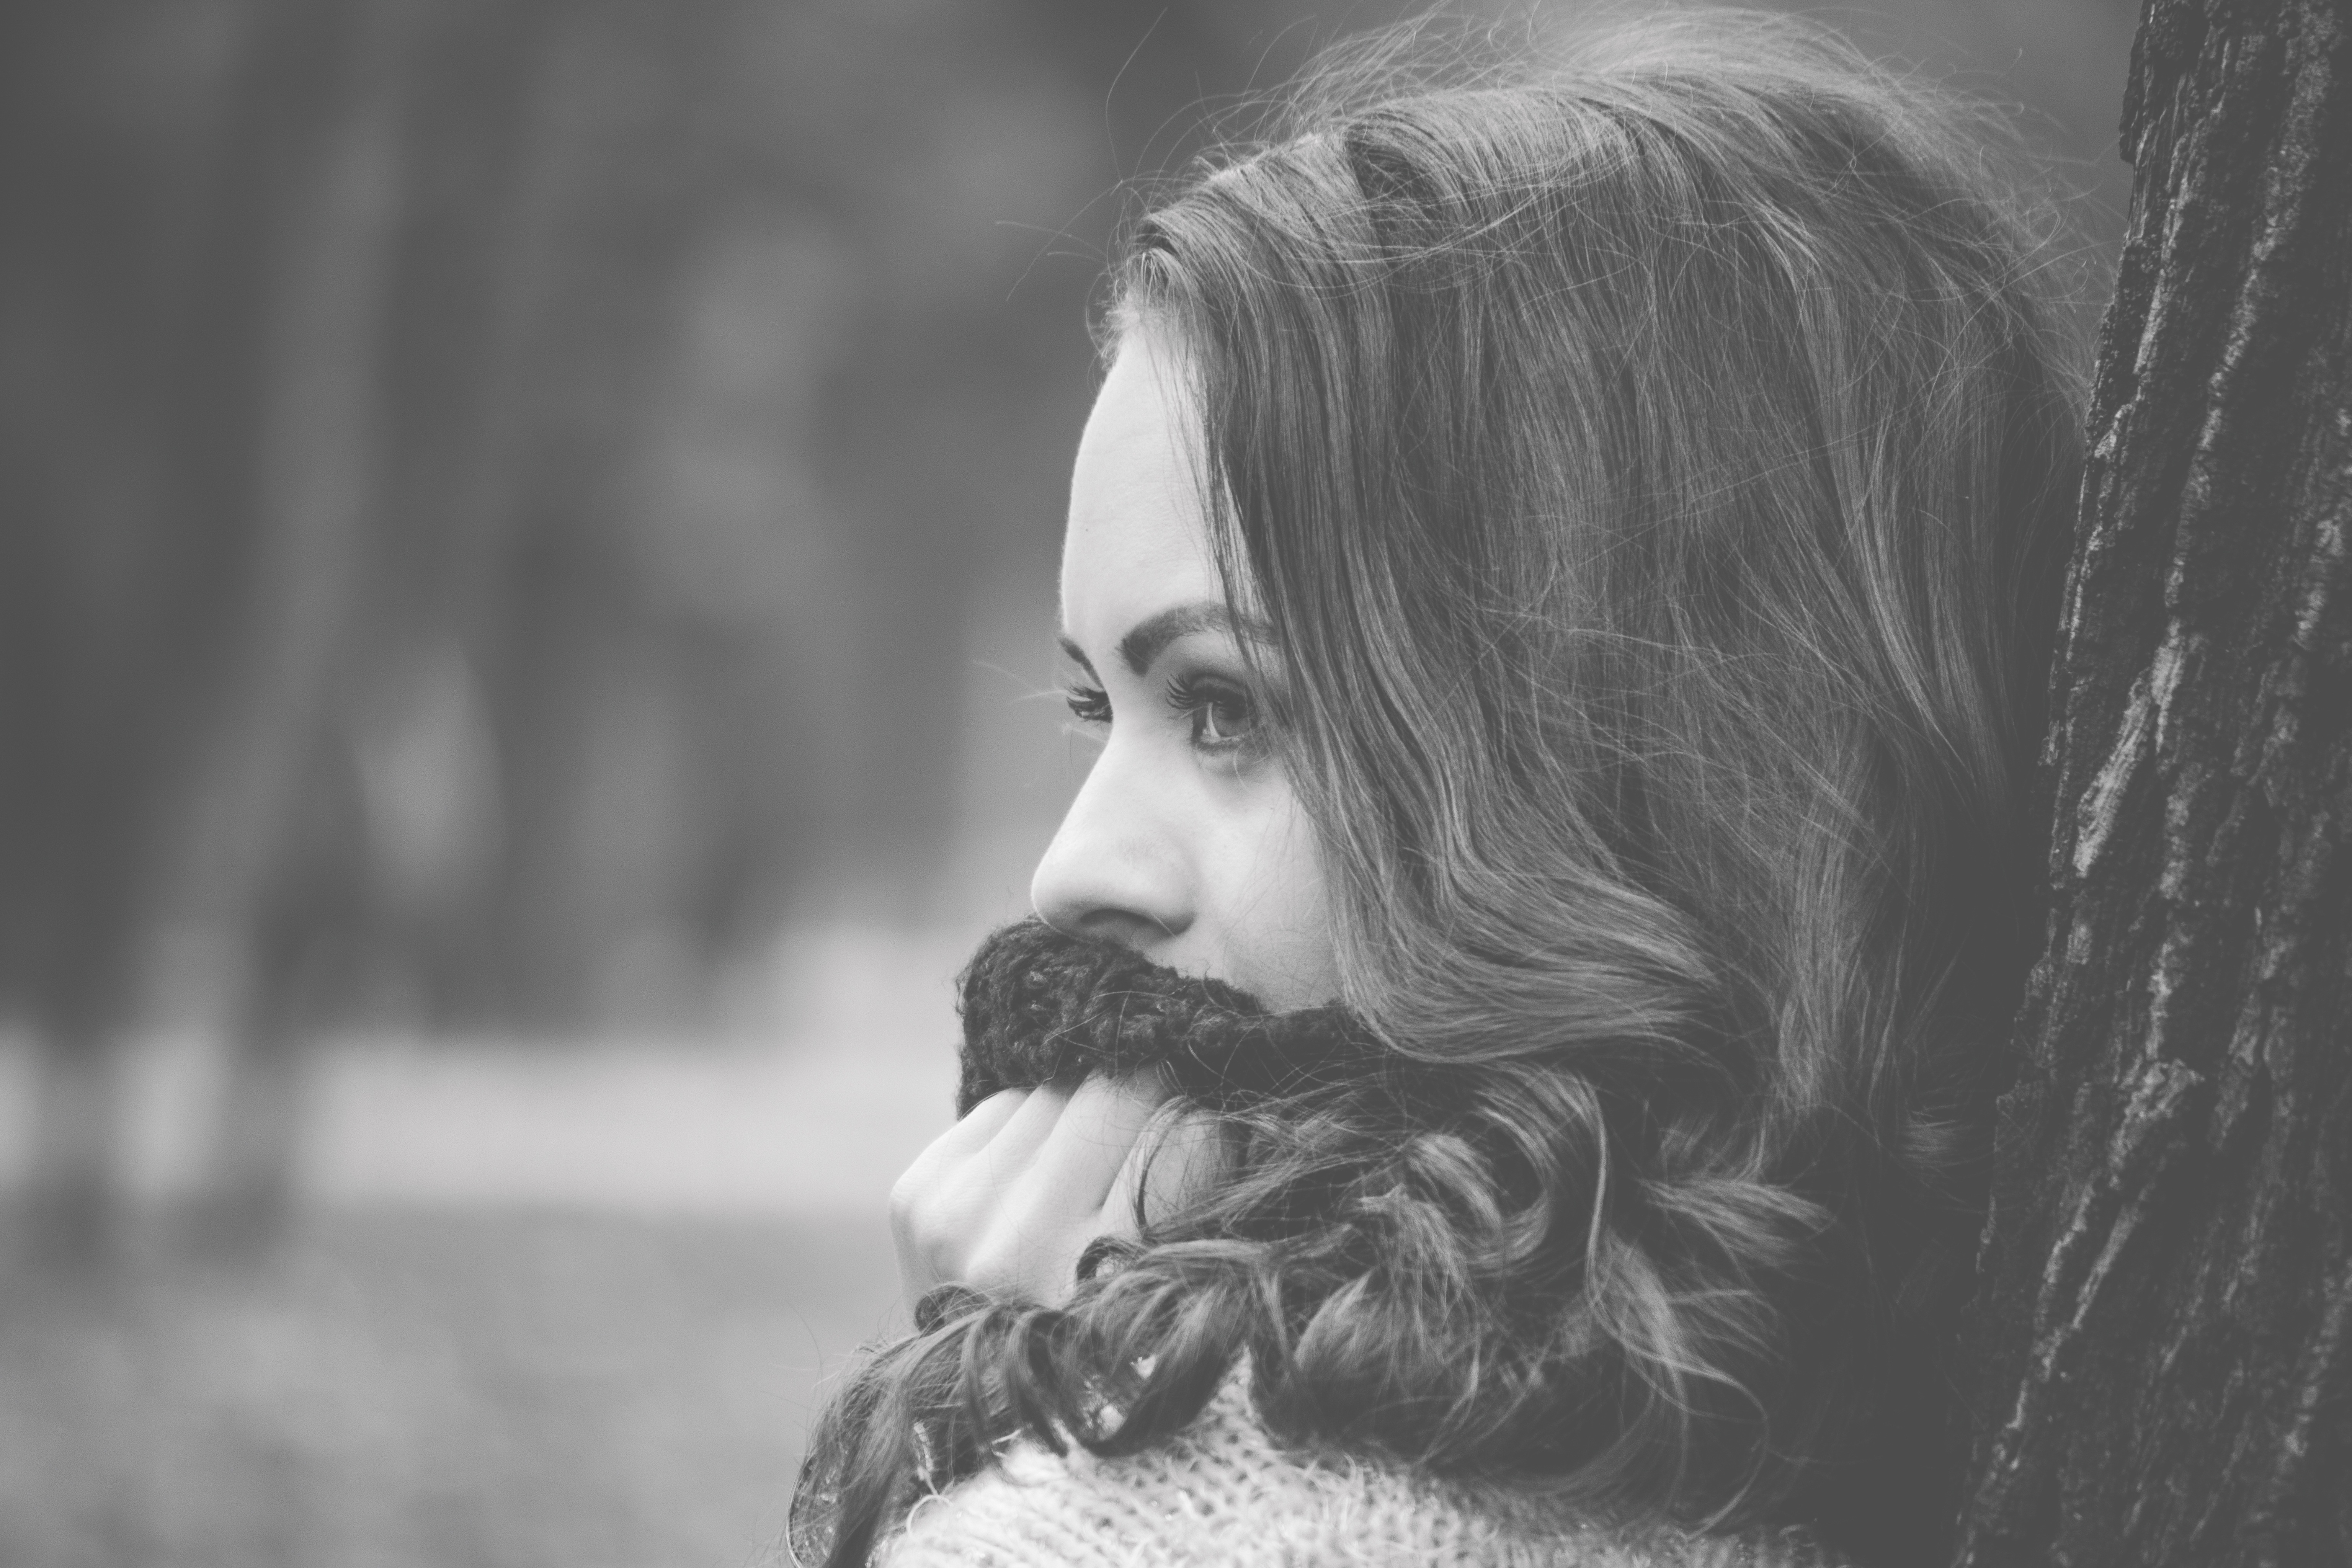
nature, outdoor, person, black and white, girl, woman, hair, white, photography, vintage, looking, female, portrait, model, young, park, black, monochrome, eye, photograph, beauty, attractive, emotion, interaction, photo shoot, monochrome photography, portrait photography, vintage portrait, girl looking away, beautiful lady portrait, girl feeling cold